Platoon (film)

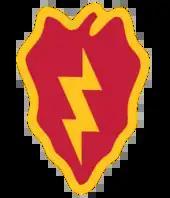
The 25th Infantry Division patch of the U.S. Army, in which Taylor's platoon serves in the film. Director Oliver Stone served in the 25th Infantry in Vietnam from 1967 to 1968.

In 1967, U.S. Army volunteer Chris Taylor arrives in South Vietnam and is assigned to an infantry platoon of the 25th Infantry Division near the Cambodian border. Though the platoon is officially under the command of the young and inexperienced Lieutenant Wolfe, the soldiers instead defer to two of his older and more experienced subordinates: the cynical Staff Sergeant Barnes, and the more compassionate Sergeant Elias.